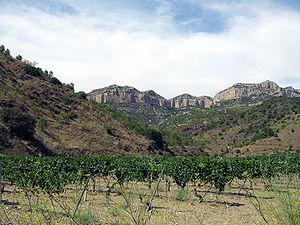
Cet article recense les sites inscrits au patrimoine mondial en Espagne.
Le priorat est un vin espagnol bénéficiant d'une dénomination d'origine protégée. L'orthographe espagnole est priorato.
Le montsant est un vin espagnol bénéficiant d'une dénomination d'origine protégée.